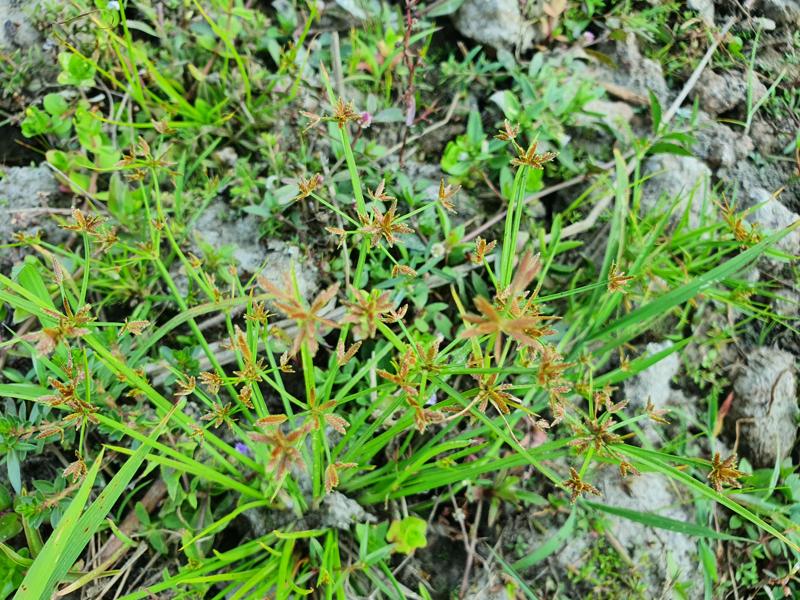
Weed species: Cyperus ochraceus